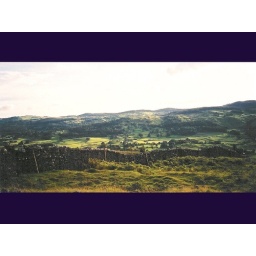
Up on a hill somewhere in the lake district